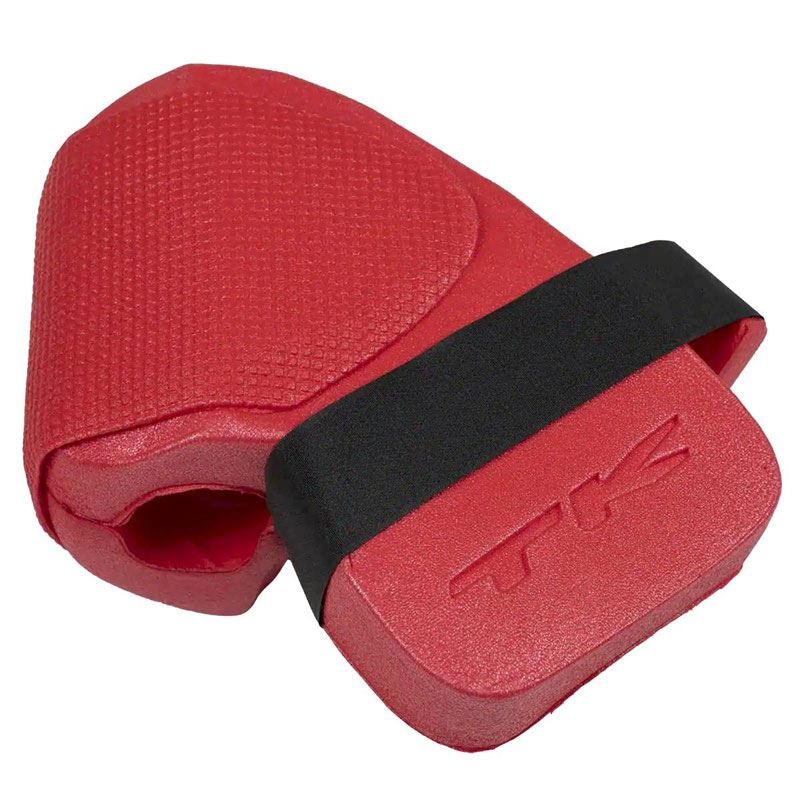
TK 2 Glove Right Hand Red
TK 2 Right Hand Glove - Red An iconic shape that�s been around since the very beginning, the TK Right Hand is the stuff of legend. It�s made countless match-winning and iconic saves and has seen many try to emulate its design and performance. Nothing beats the original though. Features: Compact and soft foam combination Adjustable wrist cuff for increased movement and personalised fit No finger loops or straps ensure that you can focus on holding the stick and let the glove do the work
Brand: TK Hockey
Category: Sporting Goods > Athletics > Field Hockey & Lacrosse > Field Hockey & Lacrosse Protective Gear > Field Hockey & Lacrosse Gloves